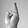
ASL letter: R